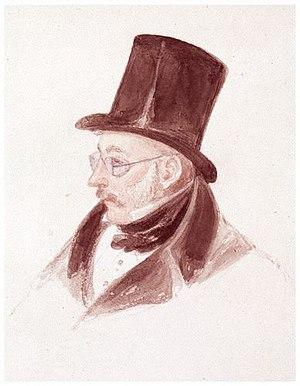
William Hay Macnaghten, né le 24 août 1793 à Fort William et mort le 23 décembre 1841 à Kaboul, 1ᵉʳ baronnet Macnaghten, est administrateur britannique des Indes.